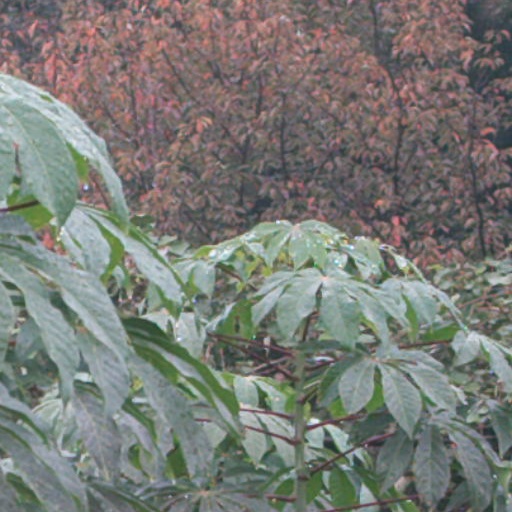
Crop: cassava